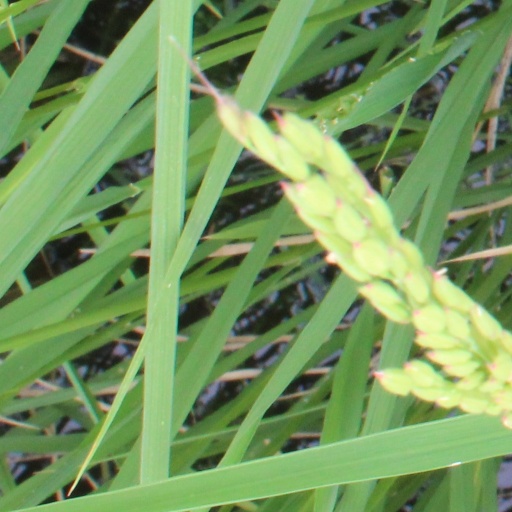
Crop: rice